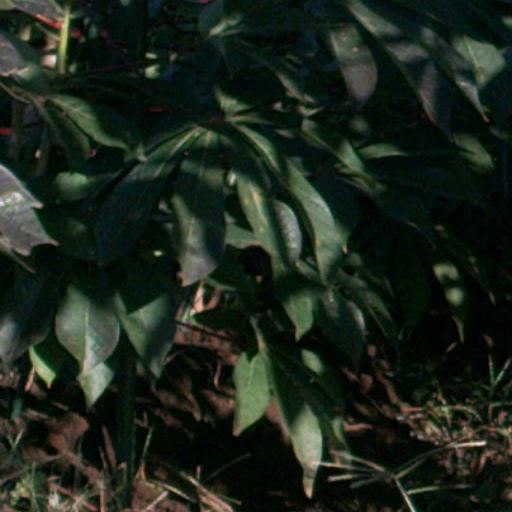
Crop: cassava